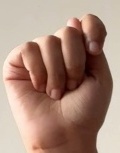
ASL sign: T